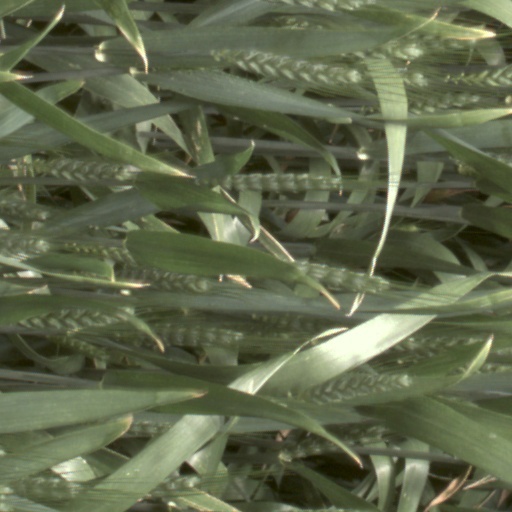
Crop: wheat